Seok Pass

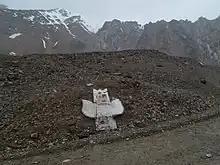
Roadside marker at Seok Pass, altitude

The name means "Bone Pass" in Kyrgyz, a reference to the Urkun incident of 1916, when thousands of Kyrgyz died attempting to cross the border into China, fleeing from Tsarist Russian forces.